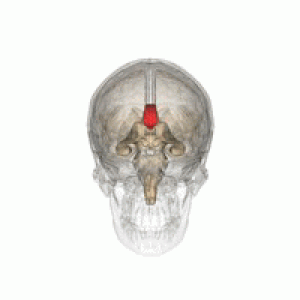
Le syndrome du cerveau scindé ou divisé ou callosum est un syndrome résultant de la déconnexion des deux hémisphères. La raison est l'absence de corps calleux à la naissance ou la conséquence de sa destruction accidentelle ou chirurgicale. Le corps calleux relie les deux hémisphères du cerveau. L'association de symptômes est produite par la perturbation ou l'interférence de la connexion entre les hémisphères du cerveau.